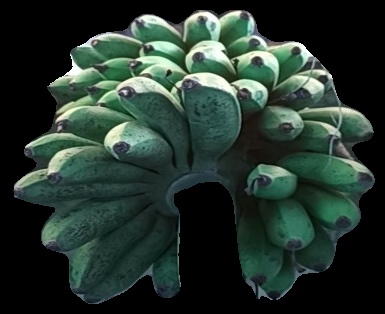
Variety: rasbale
Grade: grade2